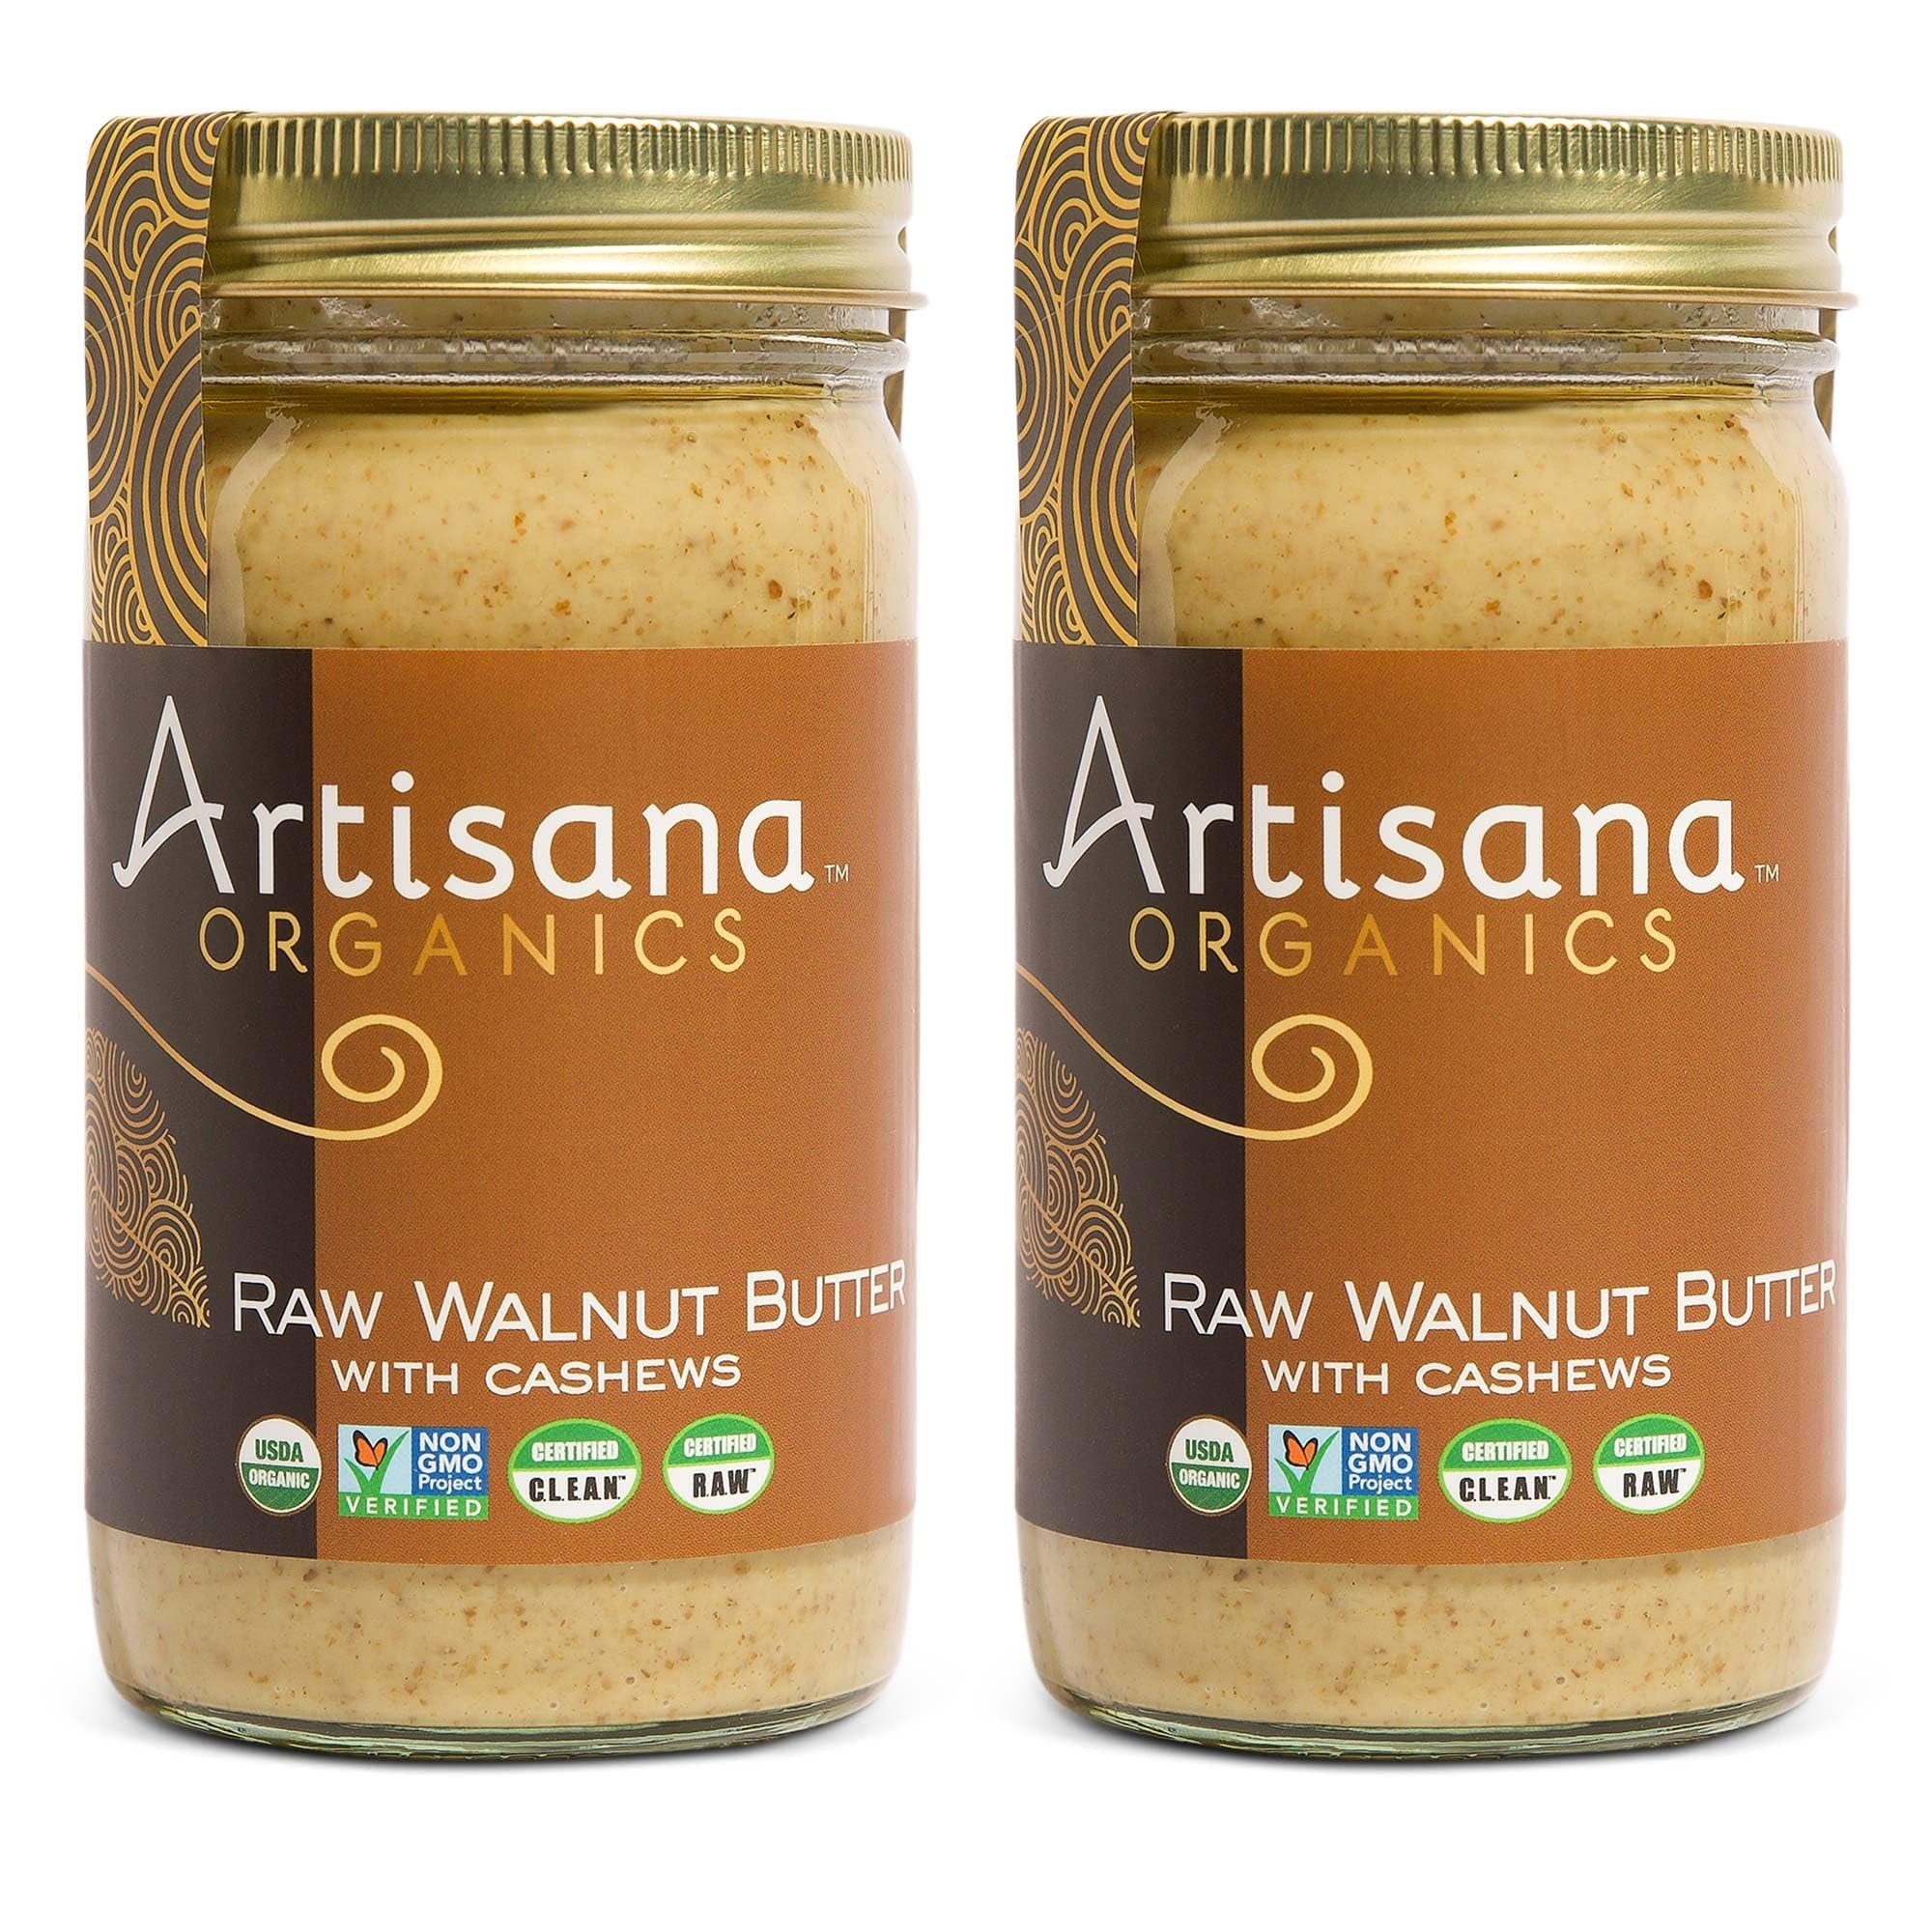
Item Name: Artisana Organics Raw Walnut Butter with Cashews (2-Pack), 14oz Jars | No Sugar Added, Whole30 Compatible | Vegan + Paleo Friendly, Non GMO
Bullet Point 1: ONLY TWO INGREDIENTS: The only ingredients you will find in our Walnut Butter is 100% organic, pure walnuts and cashews—no additives of any kind and never palm oil.
Bullet Point 2: FROM ORGANIC FAMILY FARMS: Our nuts come from farmers who grow their produce in harmony with the land and who treat their workers fairly and with respect.
Bullet Point 3: MADE IN SMALL BATCHES USING A TEMPERATURE CONTROLLED PROCESS: Our organic foods are crafted in small batches using a temperature controlled process to protect fatty acids, proteins, vitamins, and enzymes.
Bullet Point 4: NEVER ROASTED, TOASTED, OR COOKED: We believe nature does food right, which is why we use raw walnuts and cashews to make our butter.
Bullet Point 5: FITS INTO MANY LIFESTYLES: Our Walnut Butter is always organic, vegan, non-GMO, kosher, gluten free, dairy free, peanut free, and certified R.A.W., making it perfect for vegan, plant-based, keto, and paleo diets.
Product Description: We mix earthy walnuts with creamy cashews to create a sweet, spreadable butter. If you're like us, you probably look for the purest foods to power your best self. That’s why our Walnut Butter only has two ingredients—high quality, organic, raw walnuts and cashews. These nuts come from small, family-owned farms that grow their produce in harmony with the land. We make these quality raw nuts into an unforgettable butter. With a sweet nutty taste, it’s a perfect slightly crunchy spread and a perfect addition to any wholesome recipe. This gluten-free treat delivers proteins, and minerals without any added ingredients. Our organic foods are crafted in small batches with a temperature controlled process to protect fatty acids, proteins, vitamins and enzymes. Our Walnut Butter is always organic, vegan, non-GMO, kosher, dairy free, peanut free, has no added sugar, and is certified R.A.W., making it perfect for vegan, plant-based, keto, and paleo diets. From sun to plant to body.
Value: 28.0
Unit: Ounce

Price: 17.57